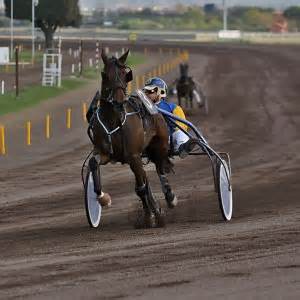
Label: horse